Principality of Lüneburg

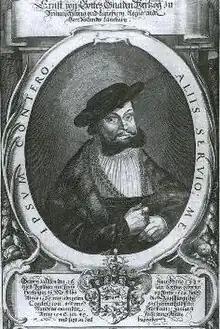
Herzog Ernest the Confessor on a copperplate by P. Troscheli from the 17th century

One priority for Duke Ernest "the Confessor" was to pay off the principality's massive debts. When he came to power, all the offices ("Ämter") were pledged, with the exception of the "Schlossvogtei". Consequently his efforts were aimed primarily at the redeeming them again ("Wiedereinlösung"). The necessary tax increases led to serious clashes with the estates. However, Ernest succeeded in asserting himself, and in enforced reduction of the state debt. His second major work was the introduction of the Protestant Reformation. Ernest had himself studied at Wittenberg and had been in contact with Luther's teachers there. Soon after succeeding, he began to reform the church of Lüneburg to Lutheranism. At the 1527 "Landtag" recess, even those nobles who had been hostile declared their support for the new faith. In 1530, Ernest signed the Augsburg Confession, and brought back with him the Augsburg reformer Urbanus Rhegius, who was largely responsible for the implementation of the Reformation in Lüneburg over the succeeding decades.